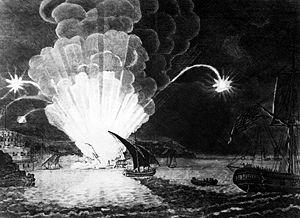
L’USS Intrepid est une bombarde et un brûlot capturé par la marine des États-Unis durant la guerre de Tripoli.